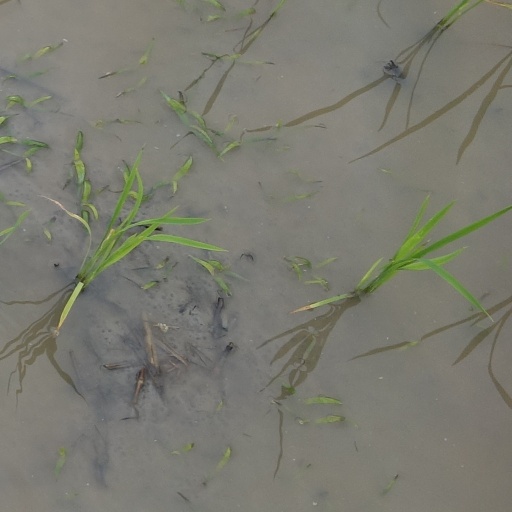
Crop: rice